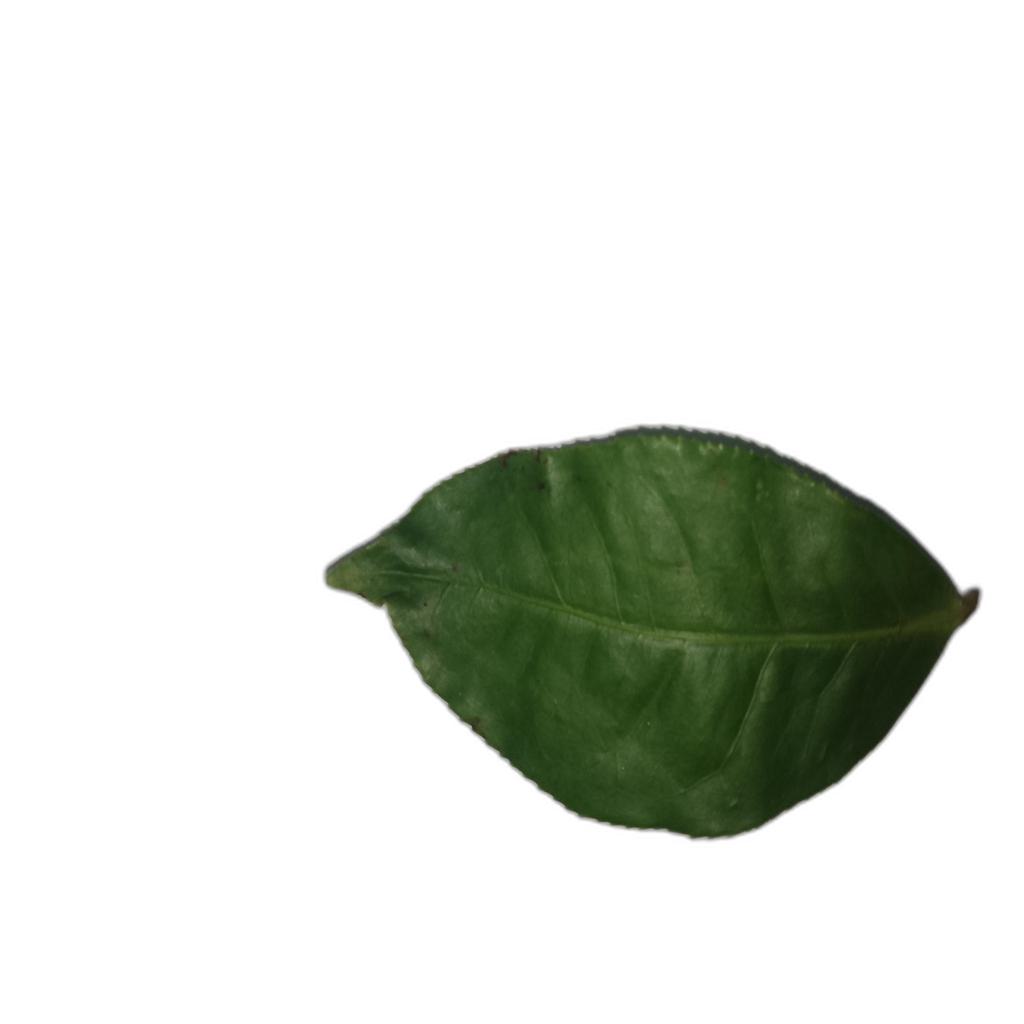
Label: Healthy